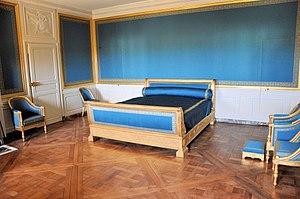
Petit Trianon - Attique - Salle évoquant la chambre de l'impératrice Marie-Louise puis de la duchesse d'Orléans
Le château du Petit Trianon est un bâtiment situé dans le domaine du Petit Trianon, au sein du parc de Versailles, dans le département français des Yvelines, en région Île-de-France.